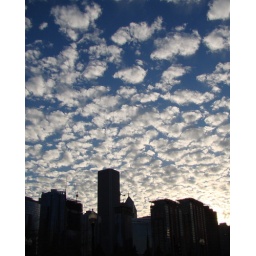
Chicago sky in the fall. I felt like I was walking in a Magritte painting!